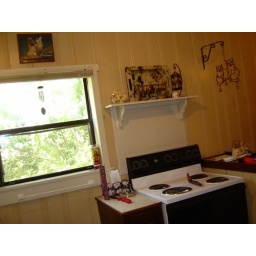
yes that is a picture of a kitten reading a book over the window.